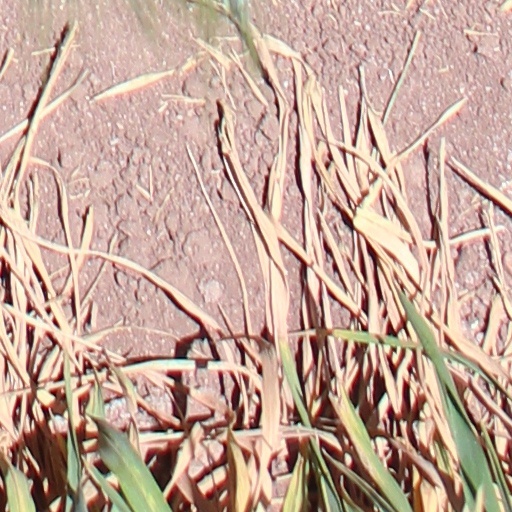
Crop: wheat